New York Giants

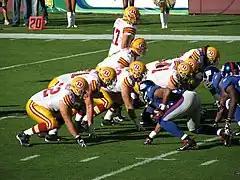
The Redskins gather at the line of scrimmage against the Giants.

By the early 1960s, the Giants had firmly established themselves as one of the league's biggest attractions. However, rather than continuing to receive their higher share of the league television revenue, the Mara sons pushed for equal sharing of revenue for the benefit of the entire league. Revenue sharing is still practiced in the NFL today, and is credited with strengthening the league. After their struggles in the latter half of the 1960s and the entire 1970s, the Giants hired an outsider, George Young, to run the football operations for the first time in franchise history. The Giants' on-field product and business aspects improved rapidly following the move.